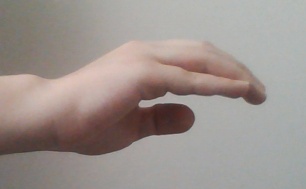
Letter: jeem